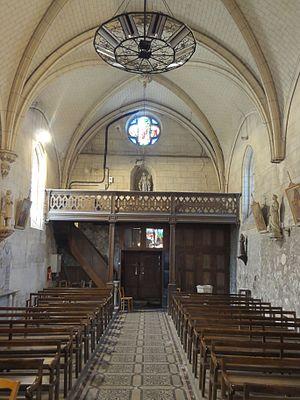
Nef, vue vers l'ouest.
L'église Saint-Léger de Balagny-sur-Thérain est une église catholique paroissiale située à Balagny-sur-Thérain, commune de l'Oise. Elle conserve le souvenir du martyr de sainte Maure et sainte Brigide, que ces deux Vierges écossaises ont subi à Balagny au début du VIᵉ siècle : leurs deux statues-reliquaires sont exposées dans l'ancienne chapelle seigneuriale, et plusieurs vitraux du XIXᵉ siècle leur sont dédiés. Le saint patron de l'église est néanmoins Léger d'Autun. L'édifice est d'une grande complexité, car les parties orientales ont été remaniées pas seulement une, mais au moins deux fois. Du XIᵉ siècle, subsiste la nef, qui est l'une des plus anciennes du Beauvaisis, mais des aménagements malheureux du XIXᵉ siècle lui ont fait perdre tout son caractère roman. De la reconstruction des parties orientales à la période romane tardive ne restent que d'infimes vestiges dans la travée supplémentaire de la nef bâtie vers 1130. Plus significatifs sont les restes de la seconde campagne de reconstruction à la période gothique primitive, vers 1200 : ce sont notamment le mur méridional de la travée de la nef et le croisillon nord avec sa voûte.